The Frackers

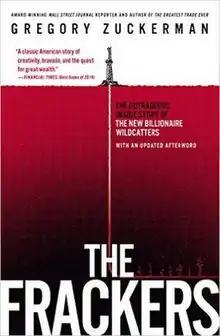
Hardcover edition

The Frackers: The Outrageous Inside Story of the New Billionaire Wildcatters is the second non-fiction book by the American journalist Gregory Zuckerman. It was released by Portfolio Publishing on November 5, 2013. The book was a national bestseller and was named among the best books of 2014 by "The Financial Times "and "Forbes Magazine" and as book of the year by the New York Financial Writers Association. Greg discussed the book on C-Span in 2014, after its release.